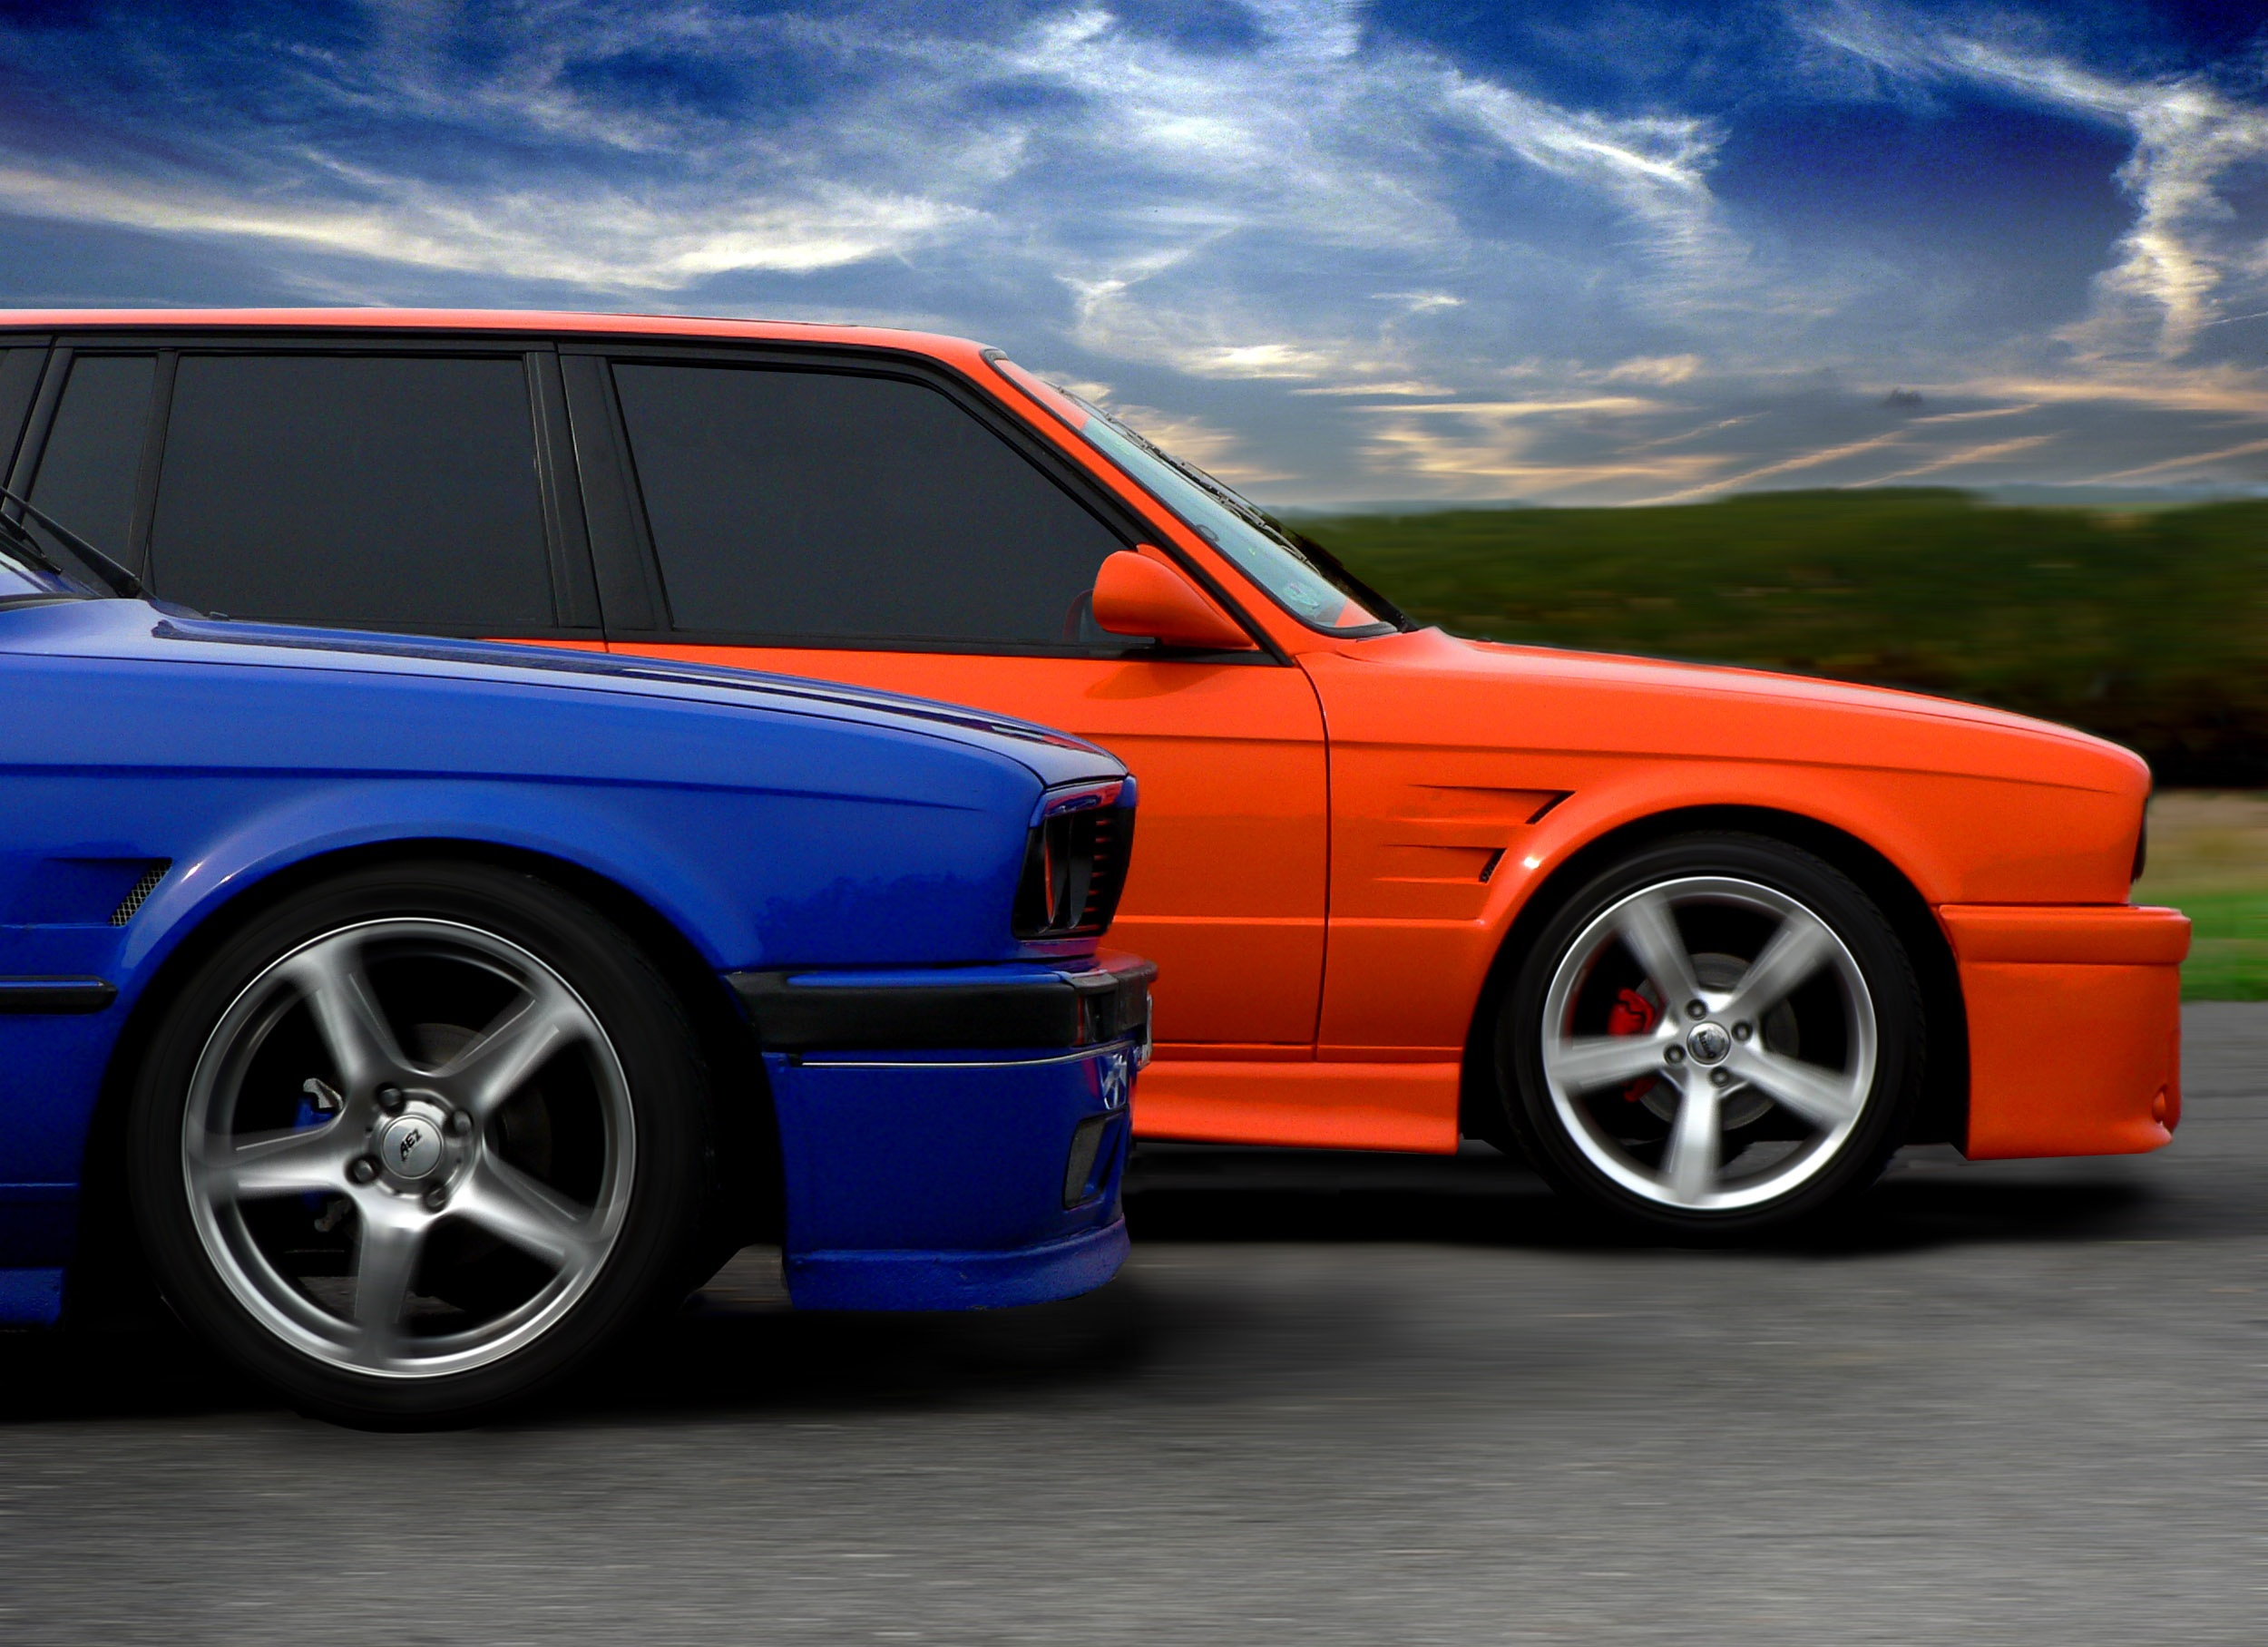
sky, car, wheel, orange, vehicle, blue, speed, sports car, bumper, race car, competition, clouds, cars, wheels, rim, sedan, dramatic, bmw, convertible, coupe, fast, sprint, furious, land vehicle, automobile make, automotive exterior, performance car, executive car, bmw m3, bmw 3 series e30, bmw 3 series e36, e30